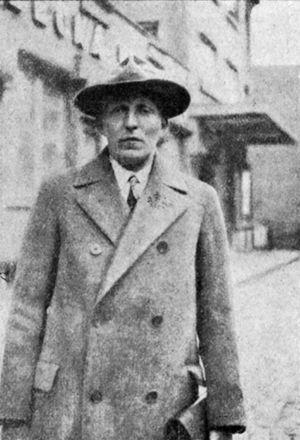
Otakar Jeremiáš est un compositeur tchécoslovaque, chef d'orchestre et enseignant. Il était le fils du compositeur Bohuslav Jeremiáš et le frère du compositeur Jaroslav Jeremiáš.